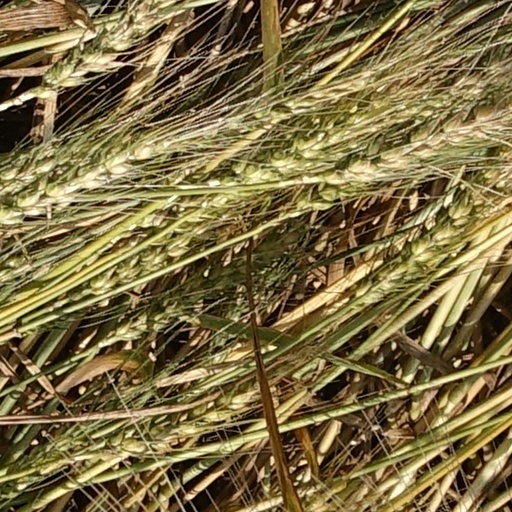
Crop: wheat